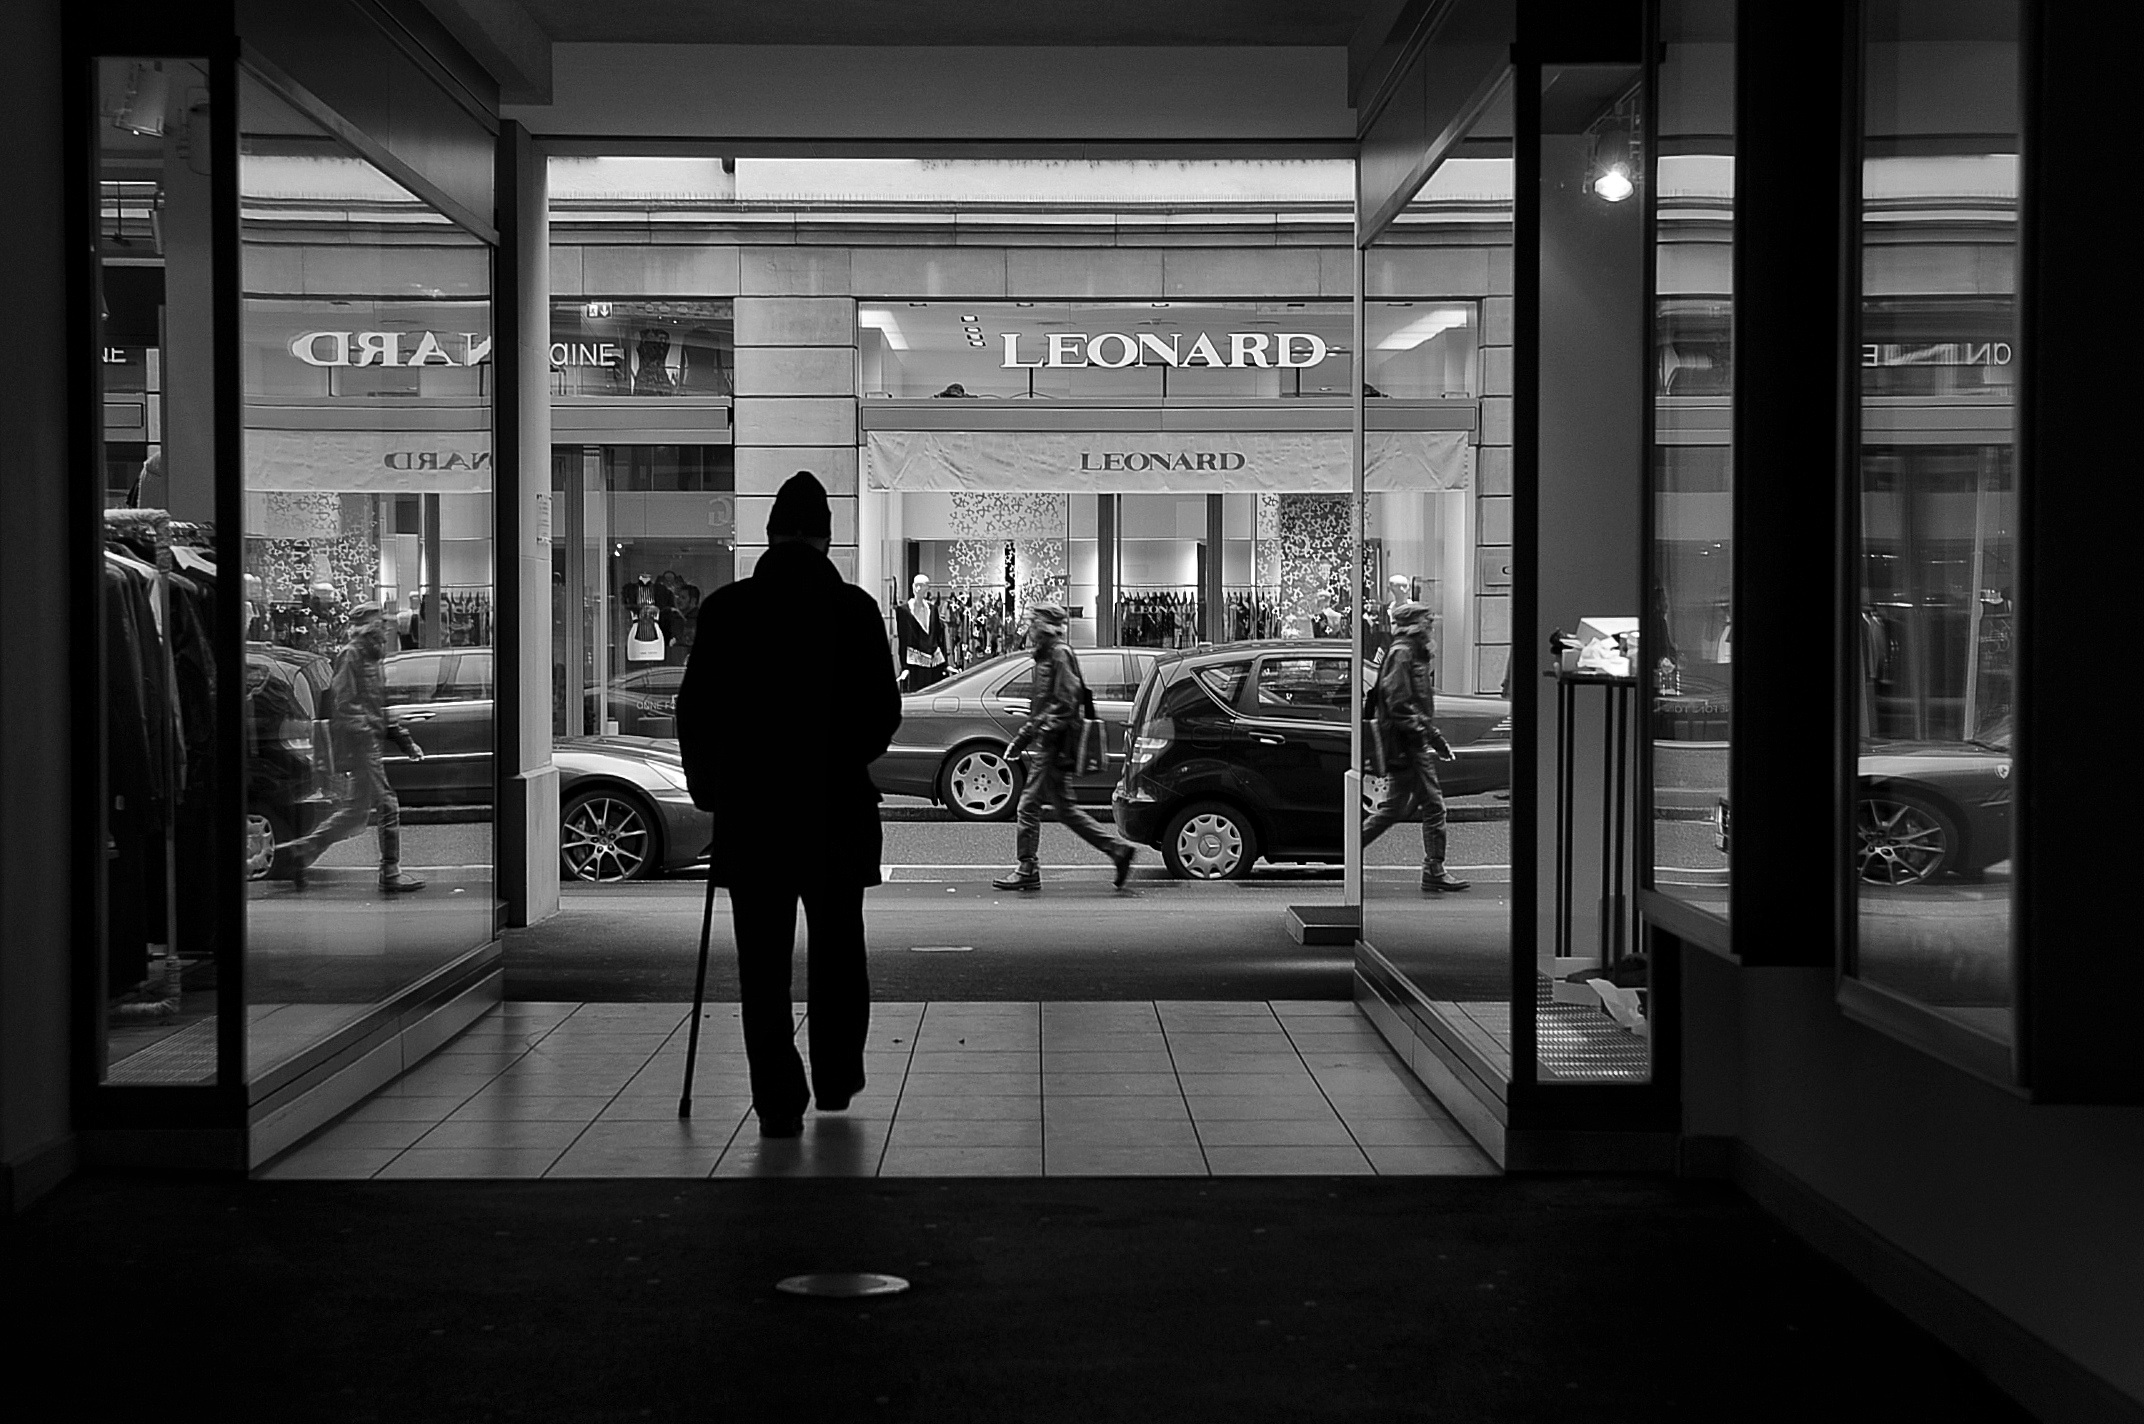
winter, black and white, people, road, white, street, photography, city, black, monochrome, interior design, streetphotography, bw, candid, design, swiss, photograph, snapshot, schweiz, switzerland, zurich, streetphoto, shape, thomas8047, urbanarte, zurichstreet, nikond300s, leonard, monochrome photography, film noir